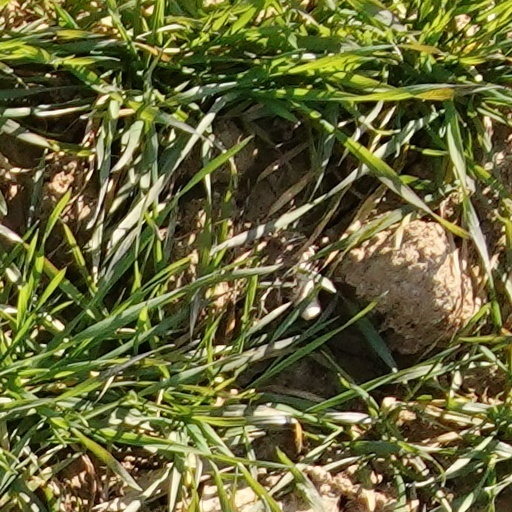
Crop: wheat